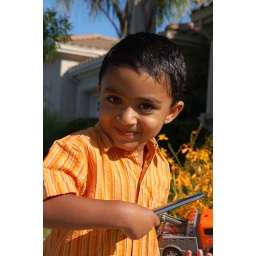
In my orange shirt, with a orange truck in front of the orange flowers